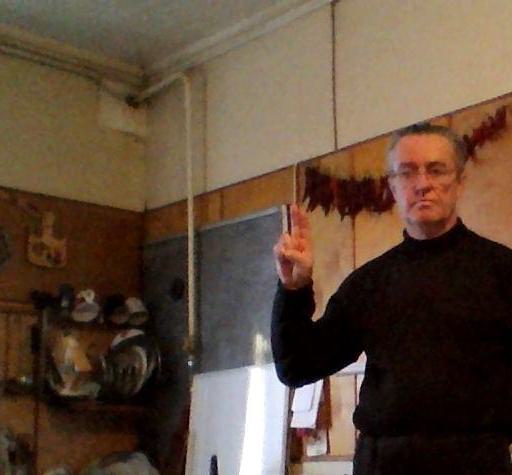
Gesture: two_up